Rosa Mayreder

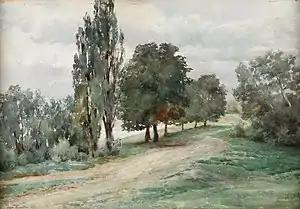

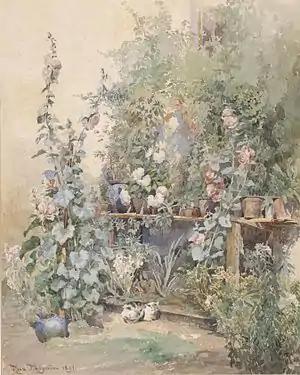

Rosa Mayreder was a radical critic of the patriarchal structures of the society as well as a critic of feminism. Throughout her adult life, Rosa Mayreder expressed her frustration with the lack of authentic expression for women throughout history. A good deal of her critiques of the society aimed at reforming the imbalance between men and women and expanding the roles which women could take up and be engaged in more generally. Mayreder considered fighting for the rights of women to be her calling in life, and she was aware that her attempts at fighting the status quo were ground-breaking for her time. While she was accused of being "bluestocking," or misbehaved, she continued to openly criticize her environment.